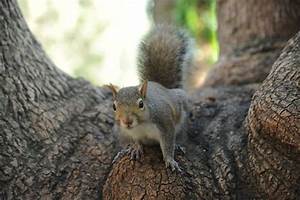
Label: squirrel